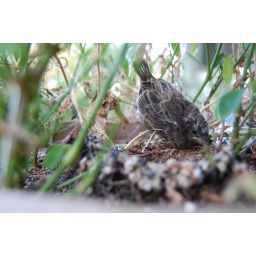
The only baby bird that survived in the nest in our flower pot